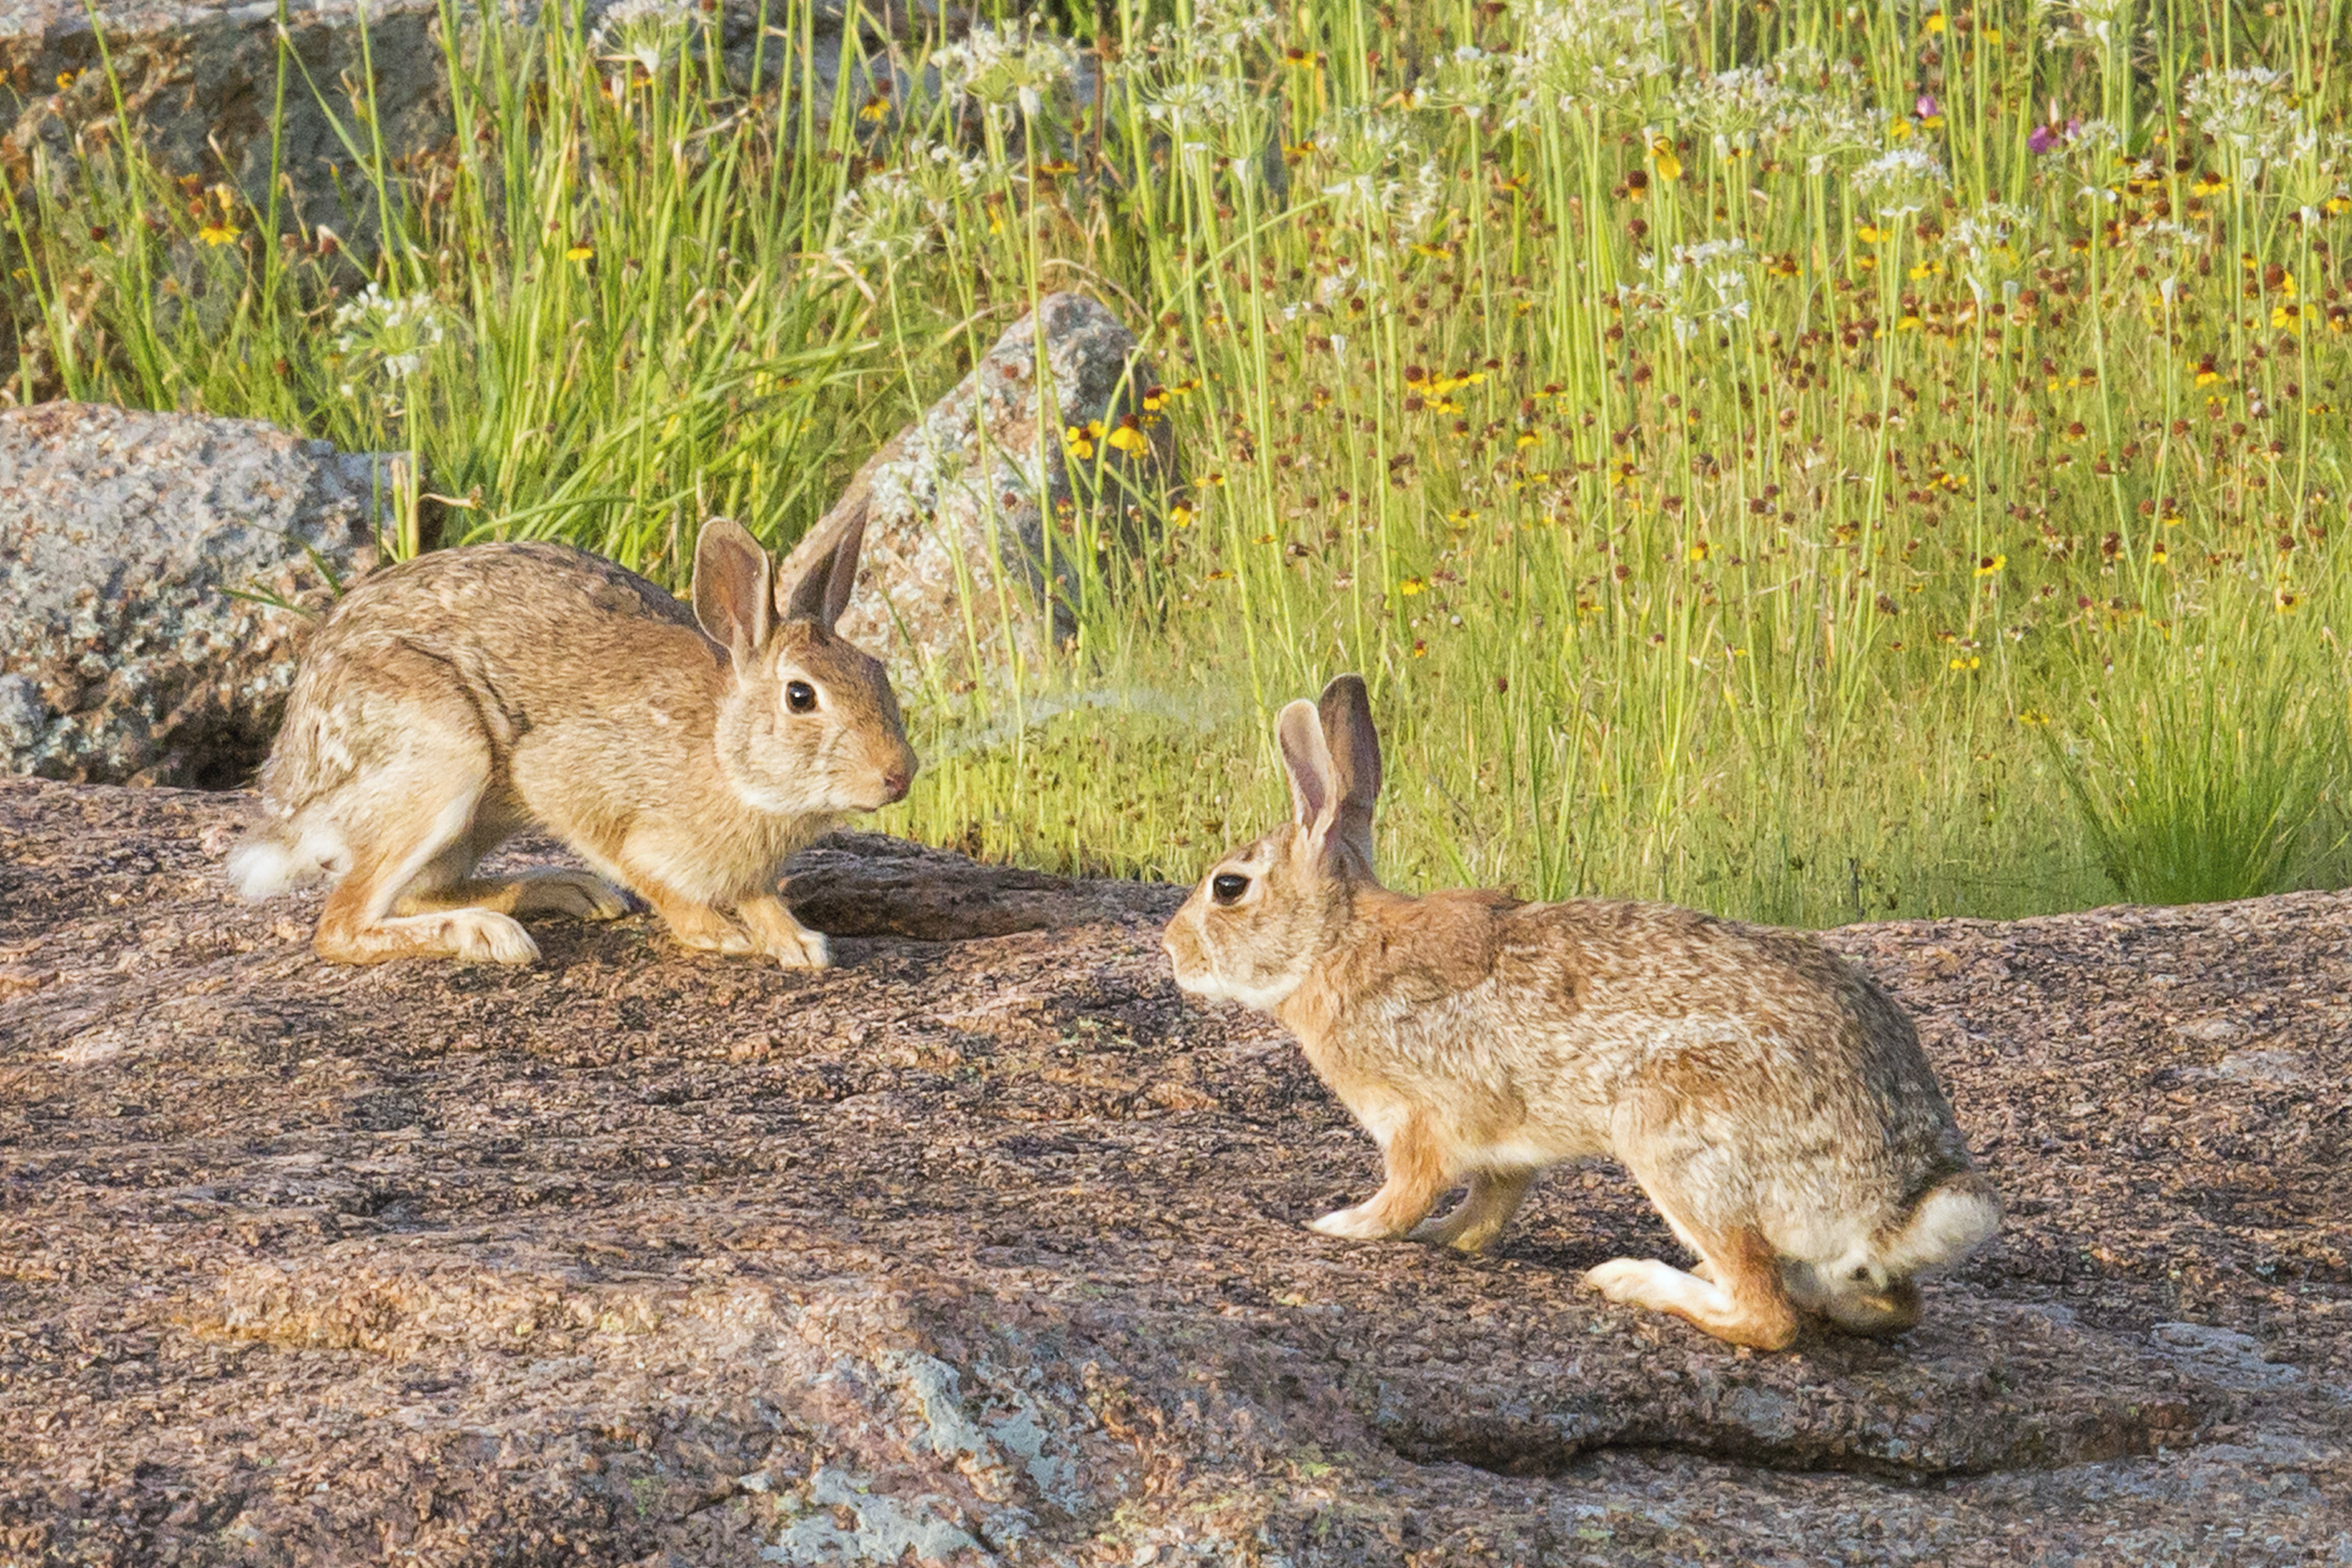
prairie, wildlife, mammal, fauna, rabbit, hare, vertebrate, oklahoma, rabbits, larrysmith, wichitamountains, cottontail, domestic rabbit, rabits and hares